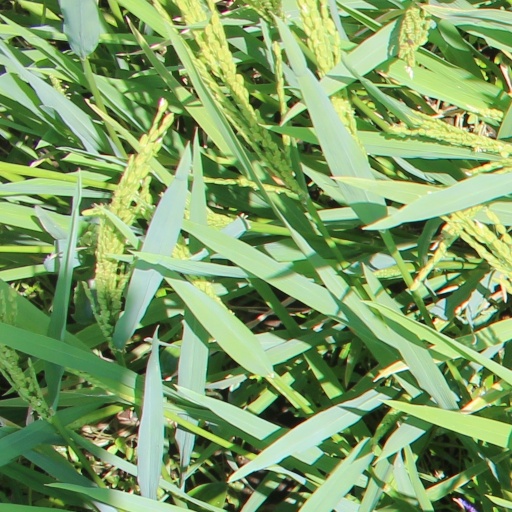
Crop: rice